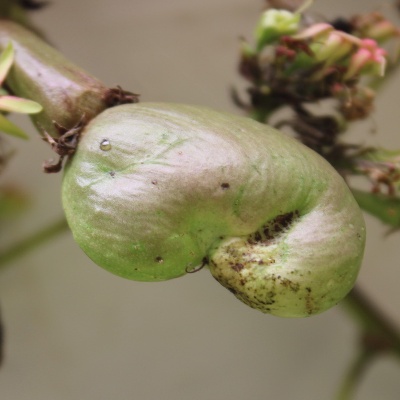
Crop: Cashew
Condition: healthy